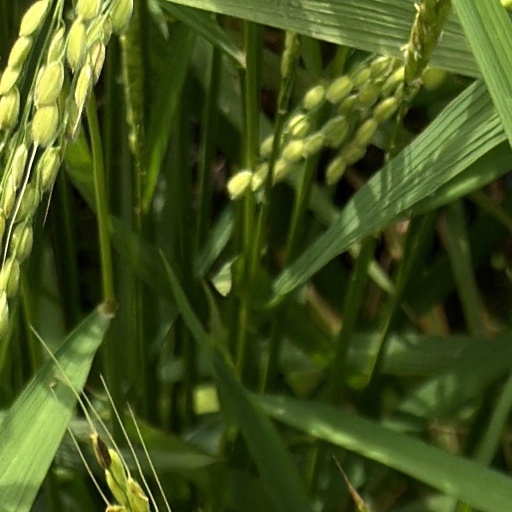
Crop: rice